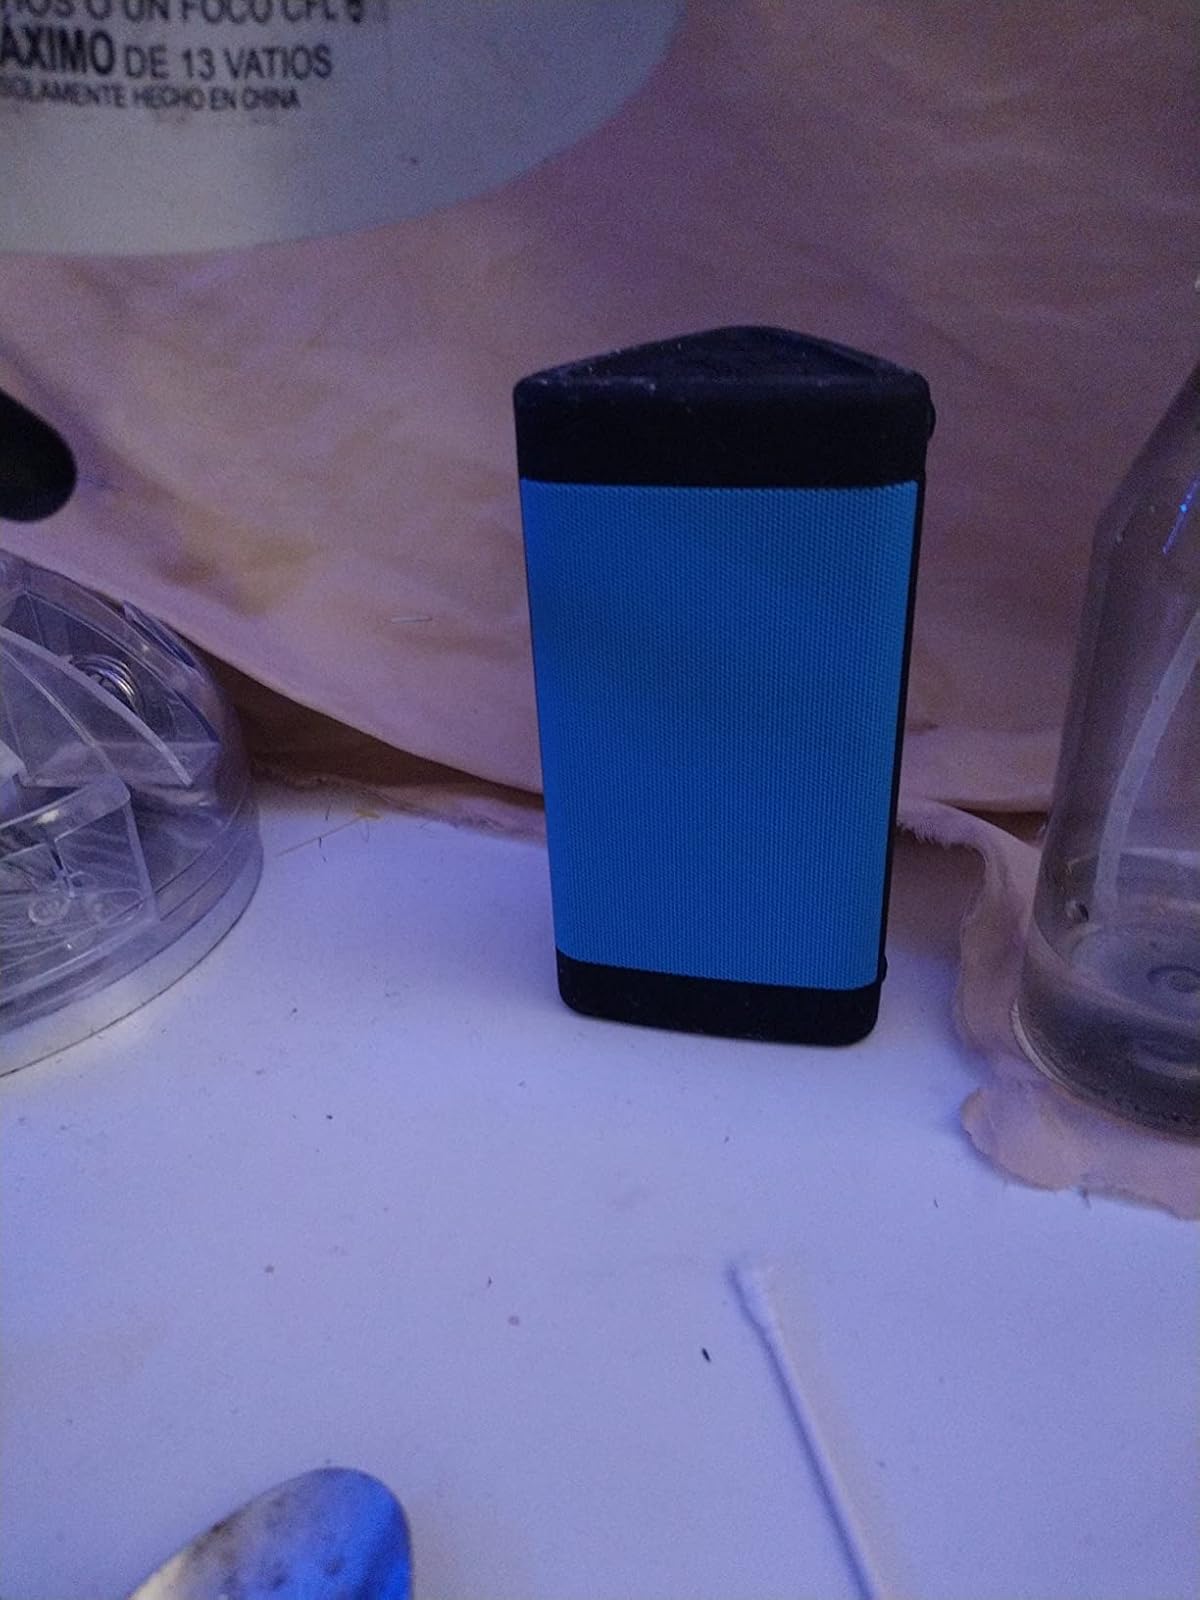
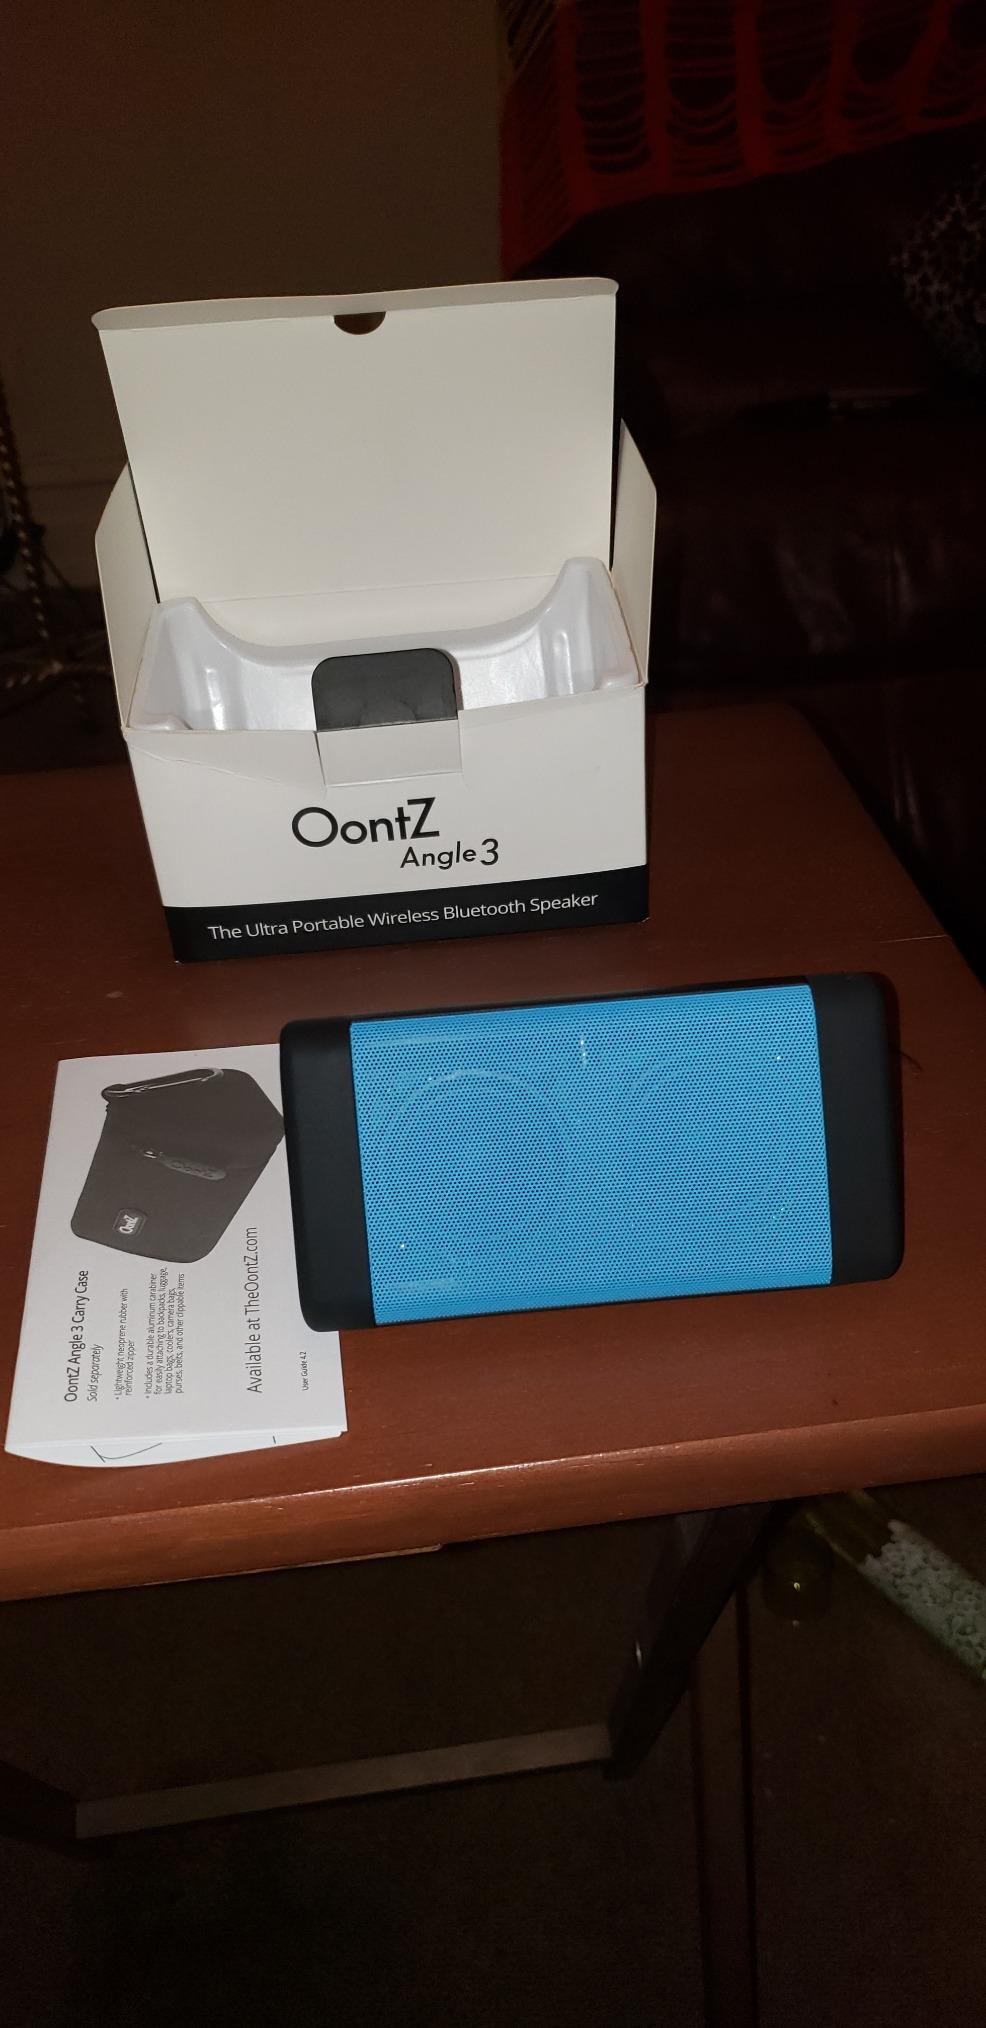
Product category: speaker
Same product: yes